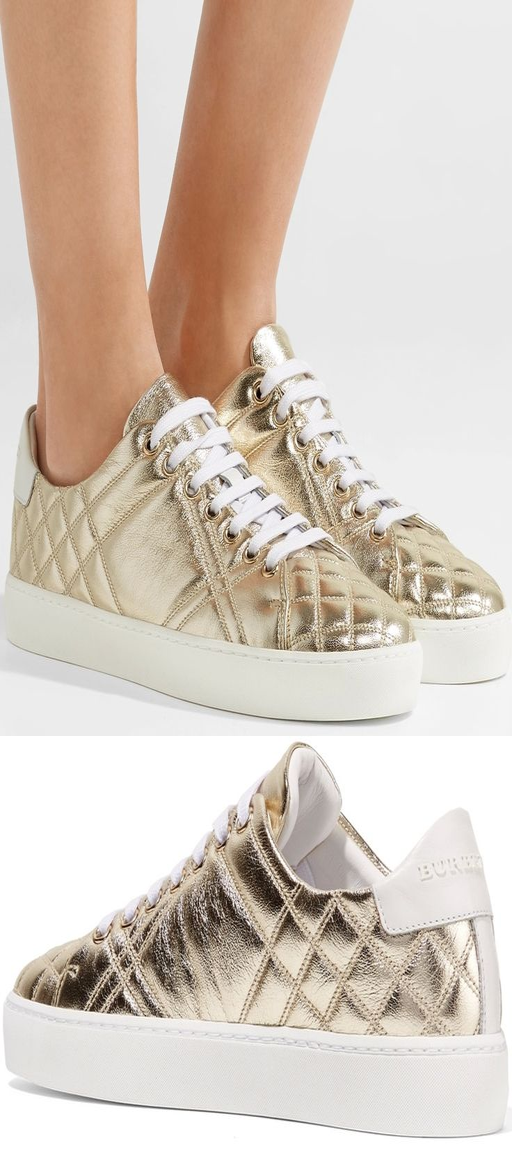
sneakers are quilted to resemble the house 's coveted checks .